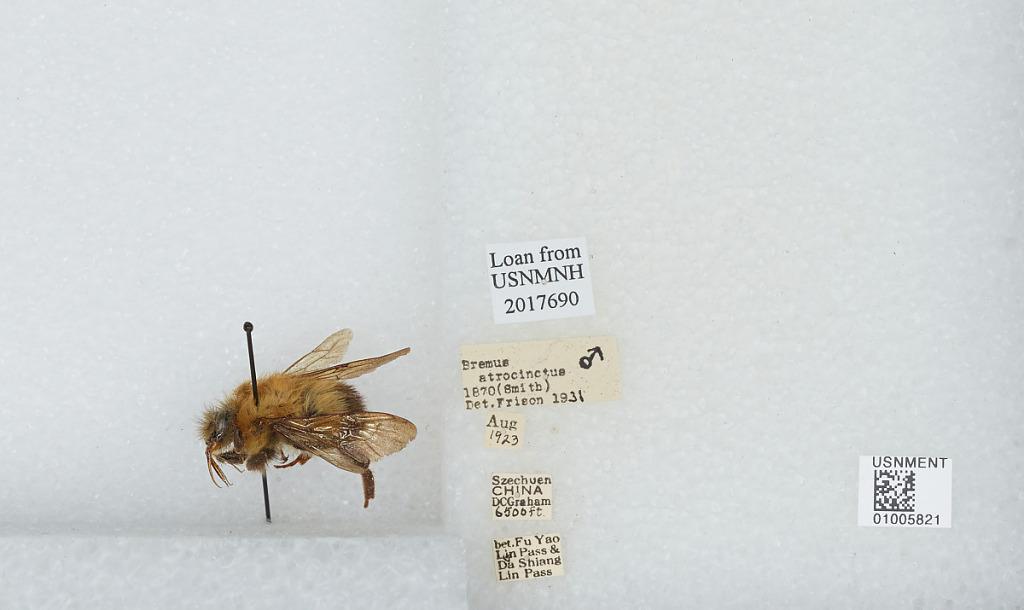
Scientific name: Bombus (Festivobombus) festivus Smith
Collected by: D. Graham
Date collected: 1923-8-
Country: China
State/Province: Sichuan
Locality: Between Fu Yao Lin Pass and Da Shiang Lin Pass
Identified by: Frison